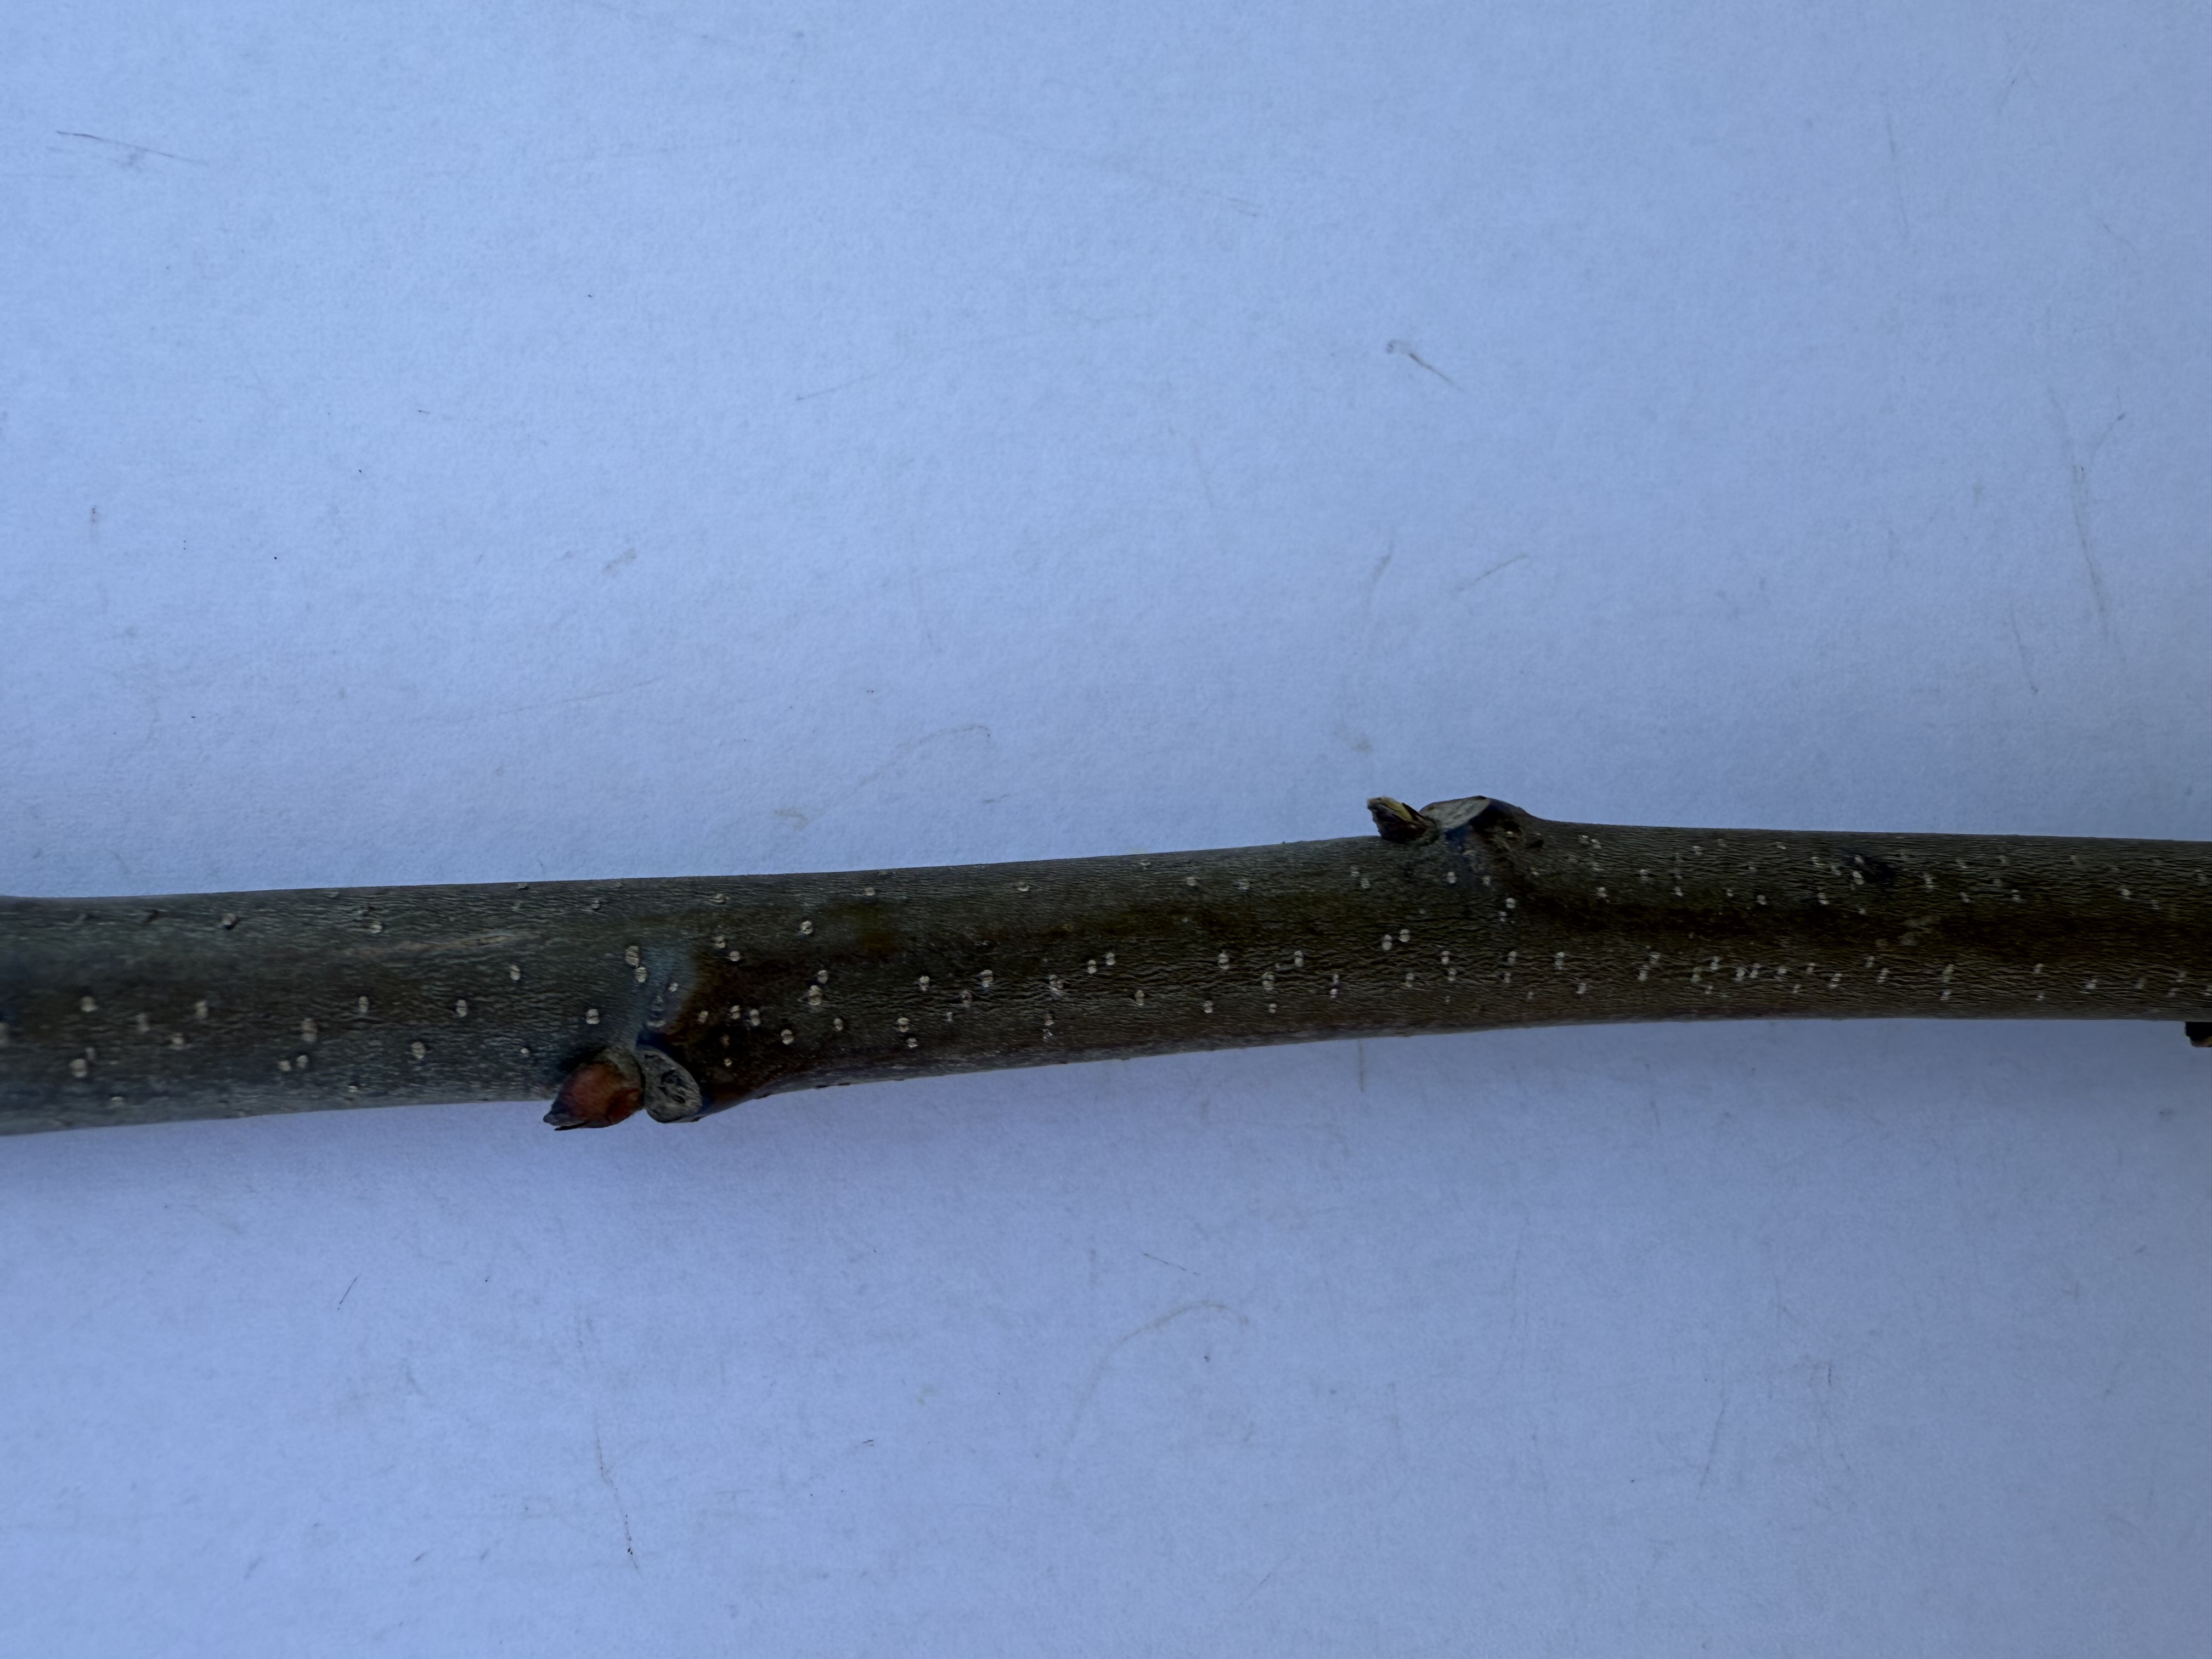
Variety: Chestnut